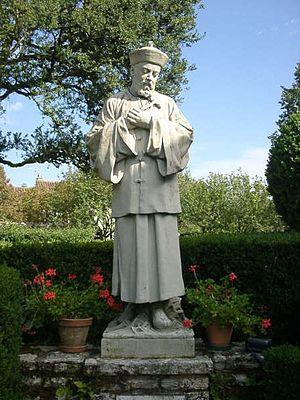
Jean-Gabriel Perboyre, est un prêtre lazariste, martyrisé en Chine au XIXᵉ siècle.
Le pape Jean-Paul II a canonisé, pendant son pontificat 482 saints, au cours de 52 cérémonies de canonisation, parmi lesquelles 38 se sont déroulées au Vatican et 14 au cours des visites pastorales qu'il a effectuées hors d'Italie. En presque 27 ans de pontificat, Jean-Paul II a quasiment canonisé autant de personnes que durant les cinq derniers siècles.